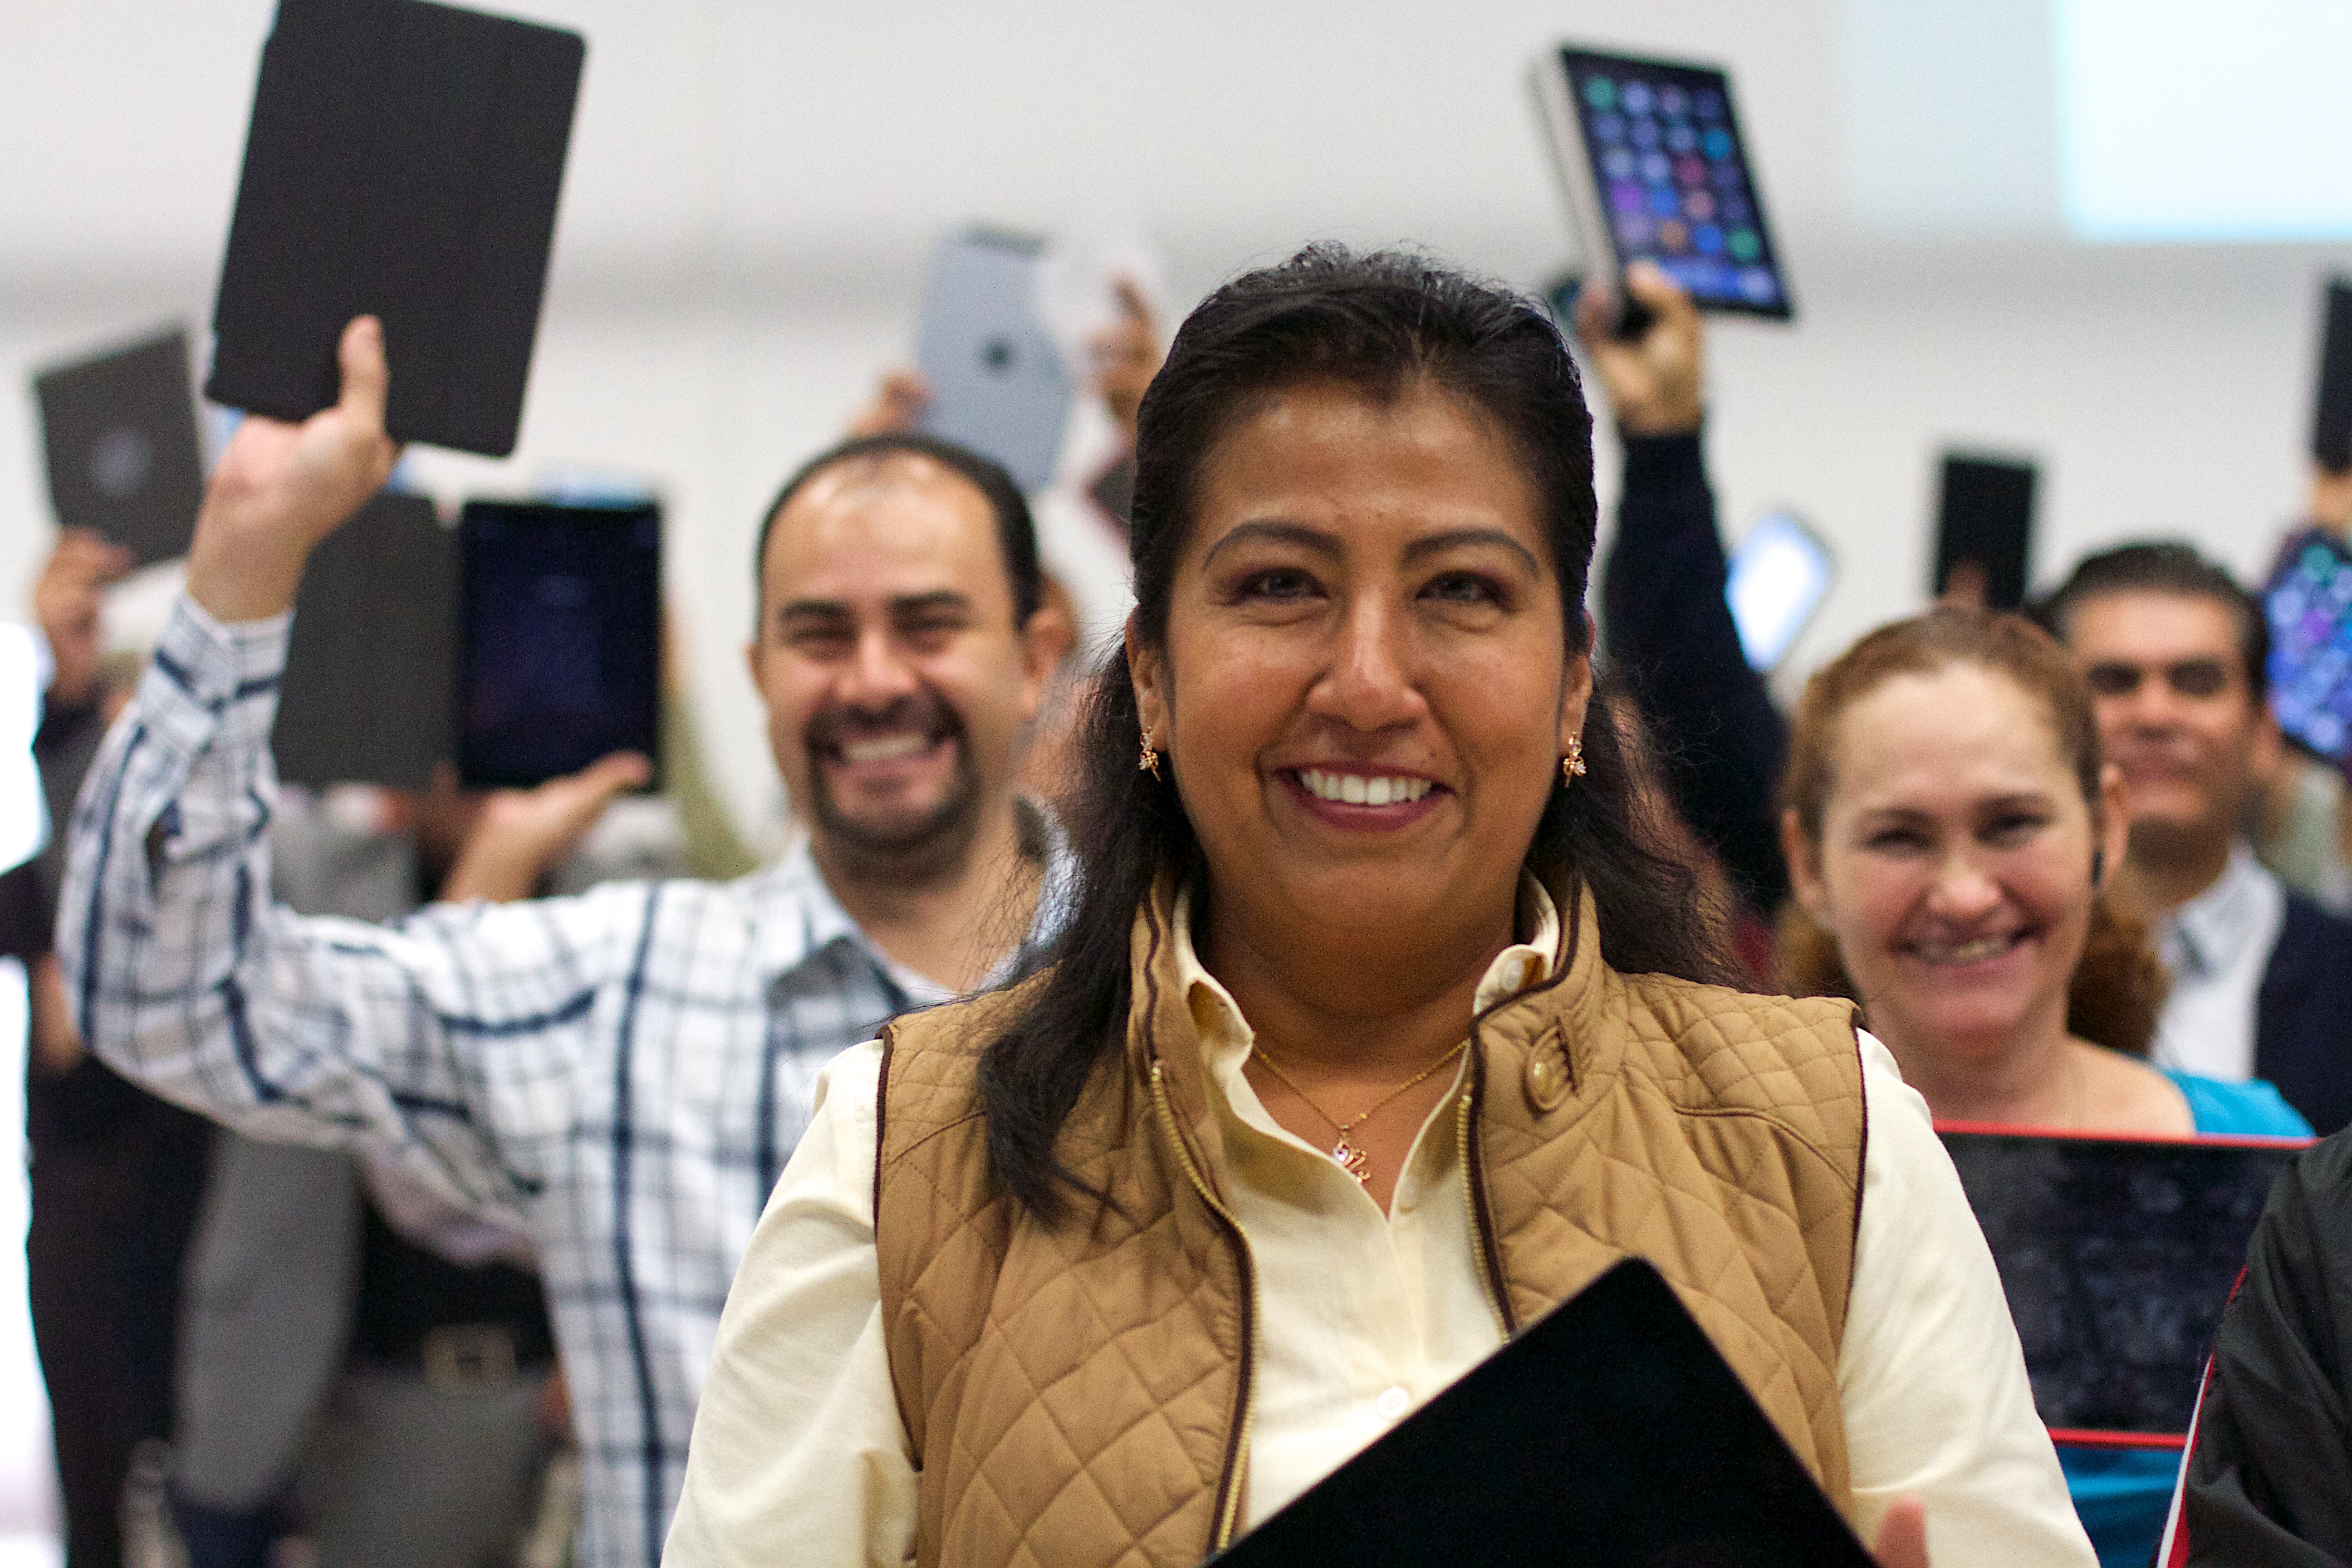
youth, community, student, professional, education, udgagora, showmeyouripad